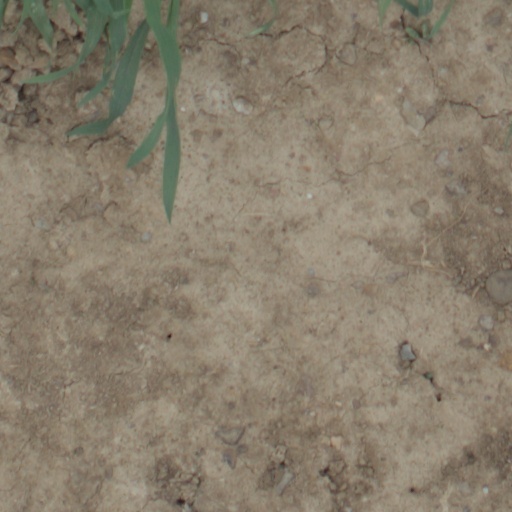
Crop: wheat